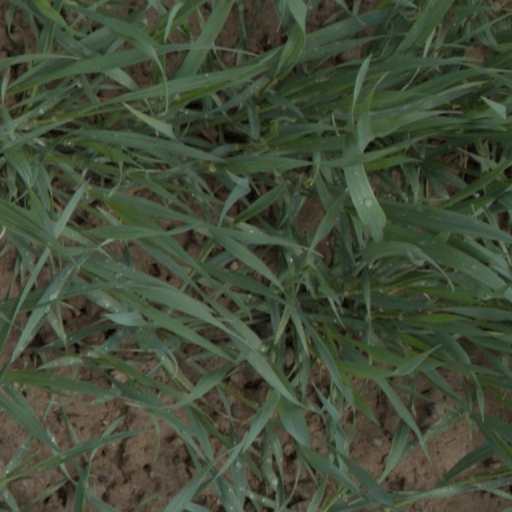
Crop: wheat